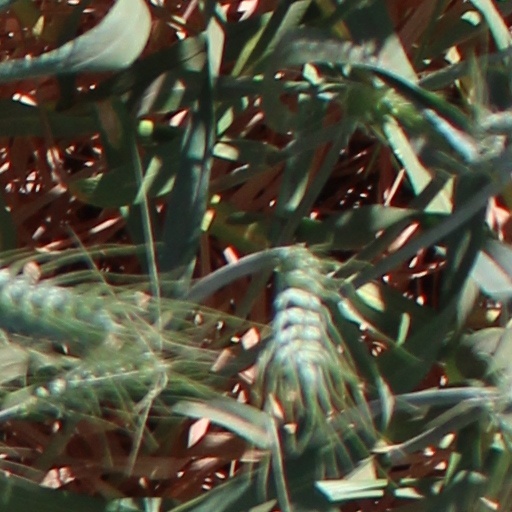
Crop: wheat